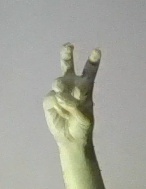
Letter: toot